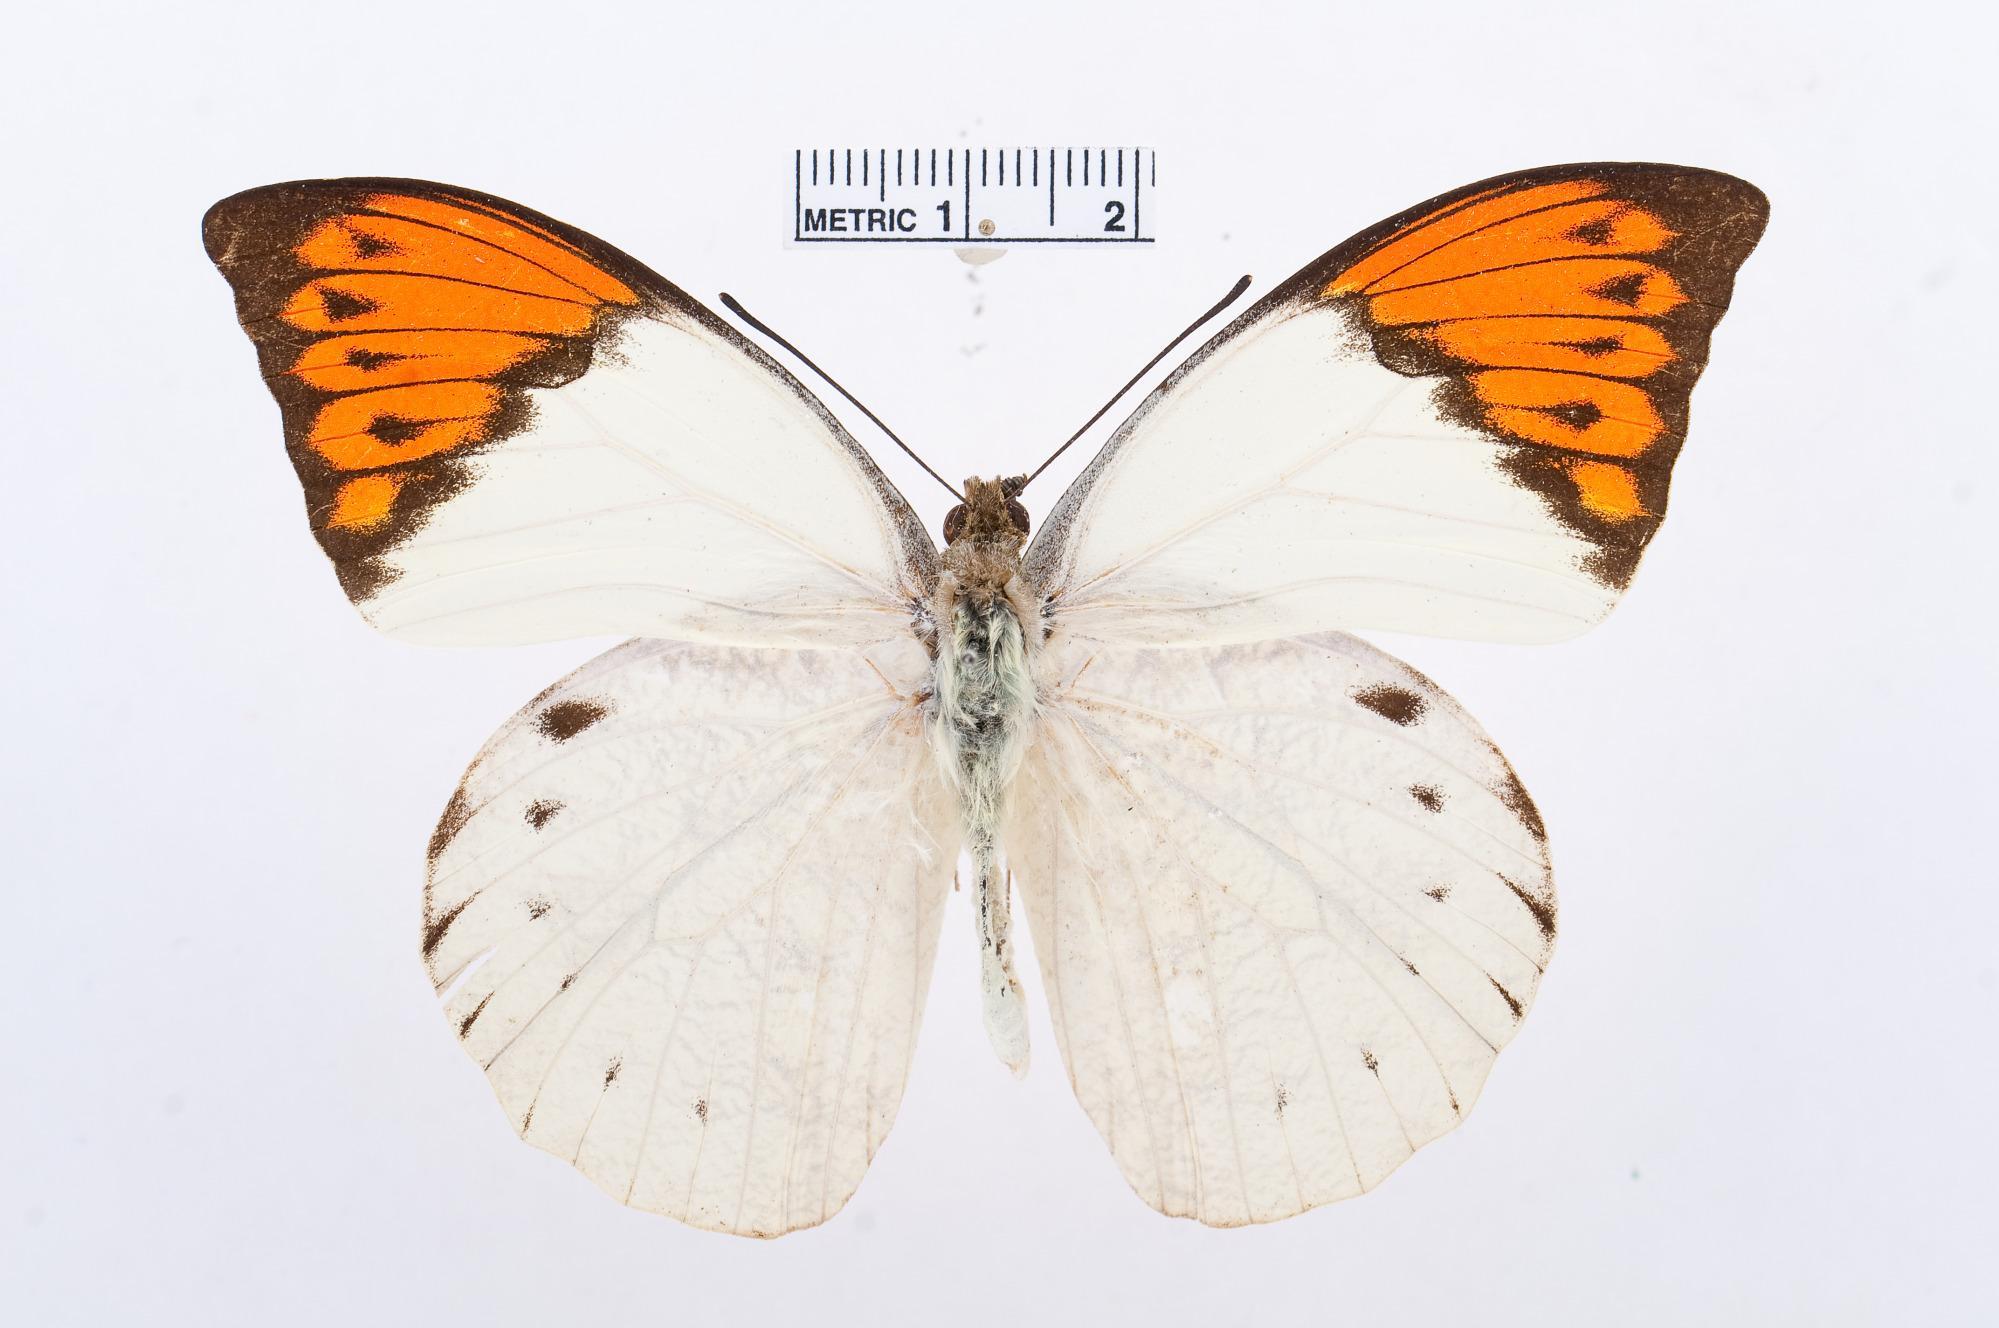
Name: Hebomoia glaucippe
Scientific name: Hebomoia glaucippe
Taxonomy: Animalia, Arthropoda, Hexapoda, Insecta, Lepidoptera, Pieridae, Pierinae